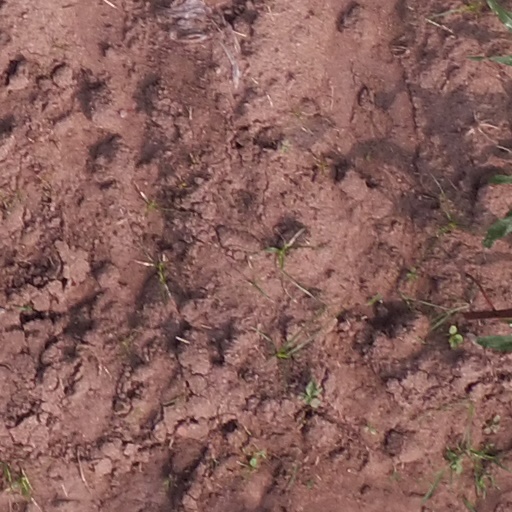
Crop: maize; corn